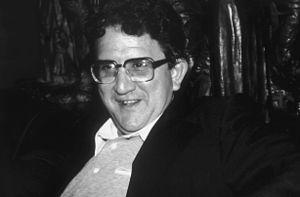
Heberto Padilla est un poète cubain.